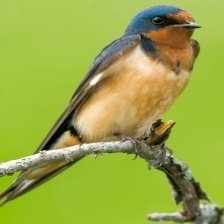
Species: BARN SWALLOW
Scientific name: HIRUNDO RUSTICA